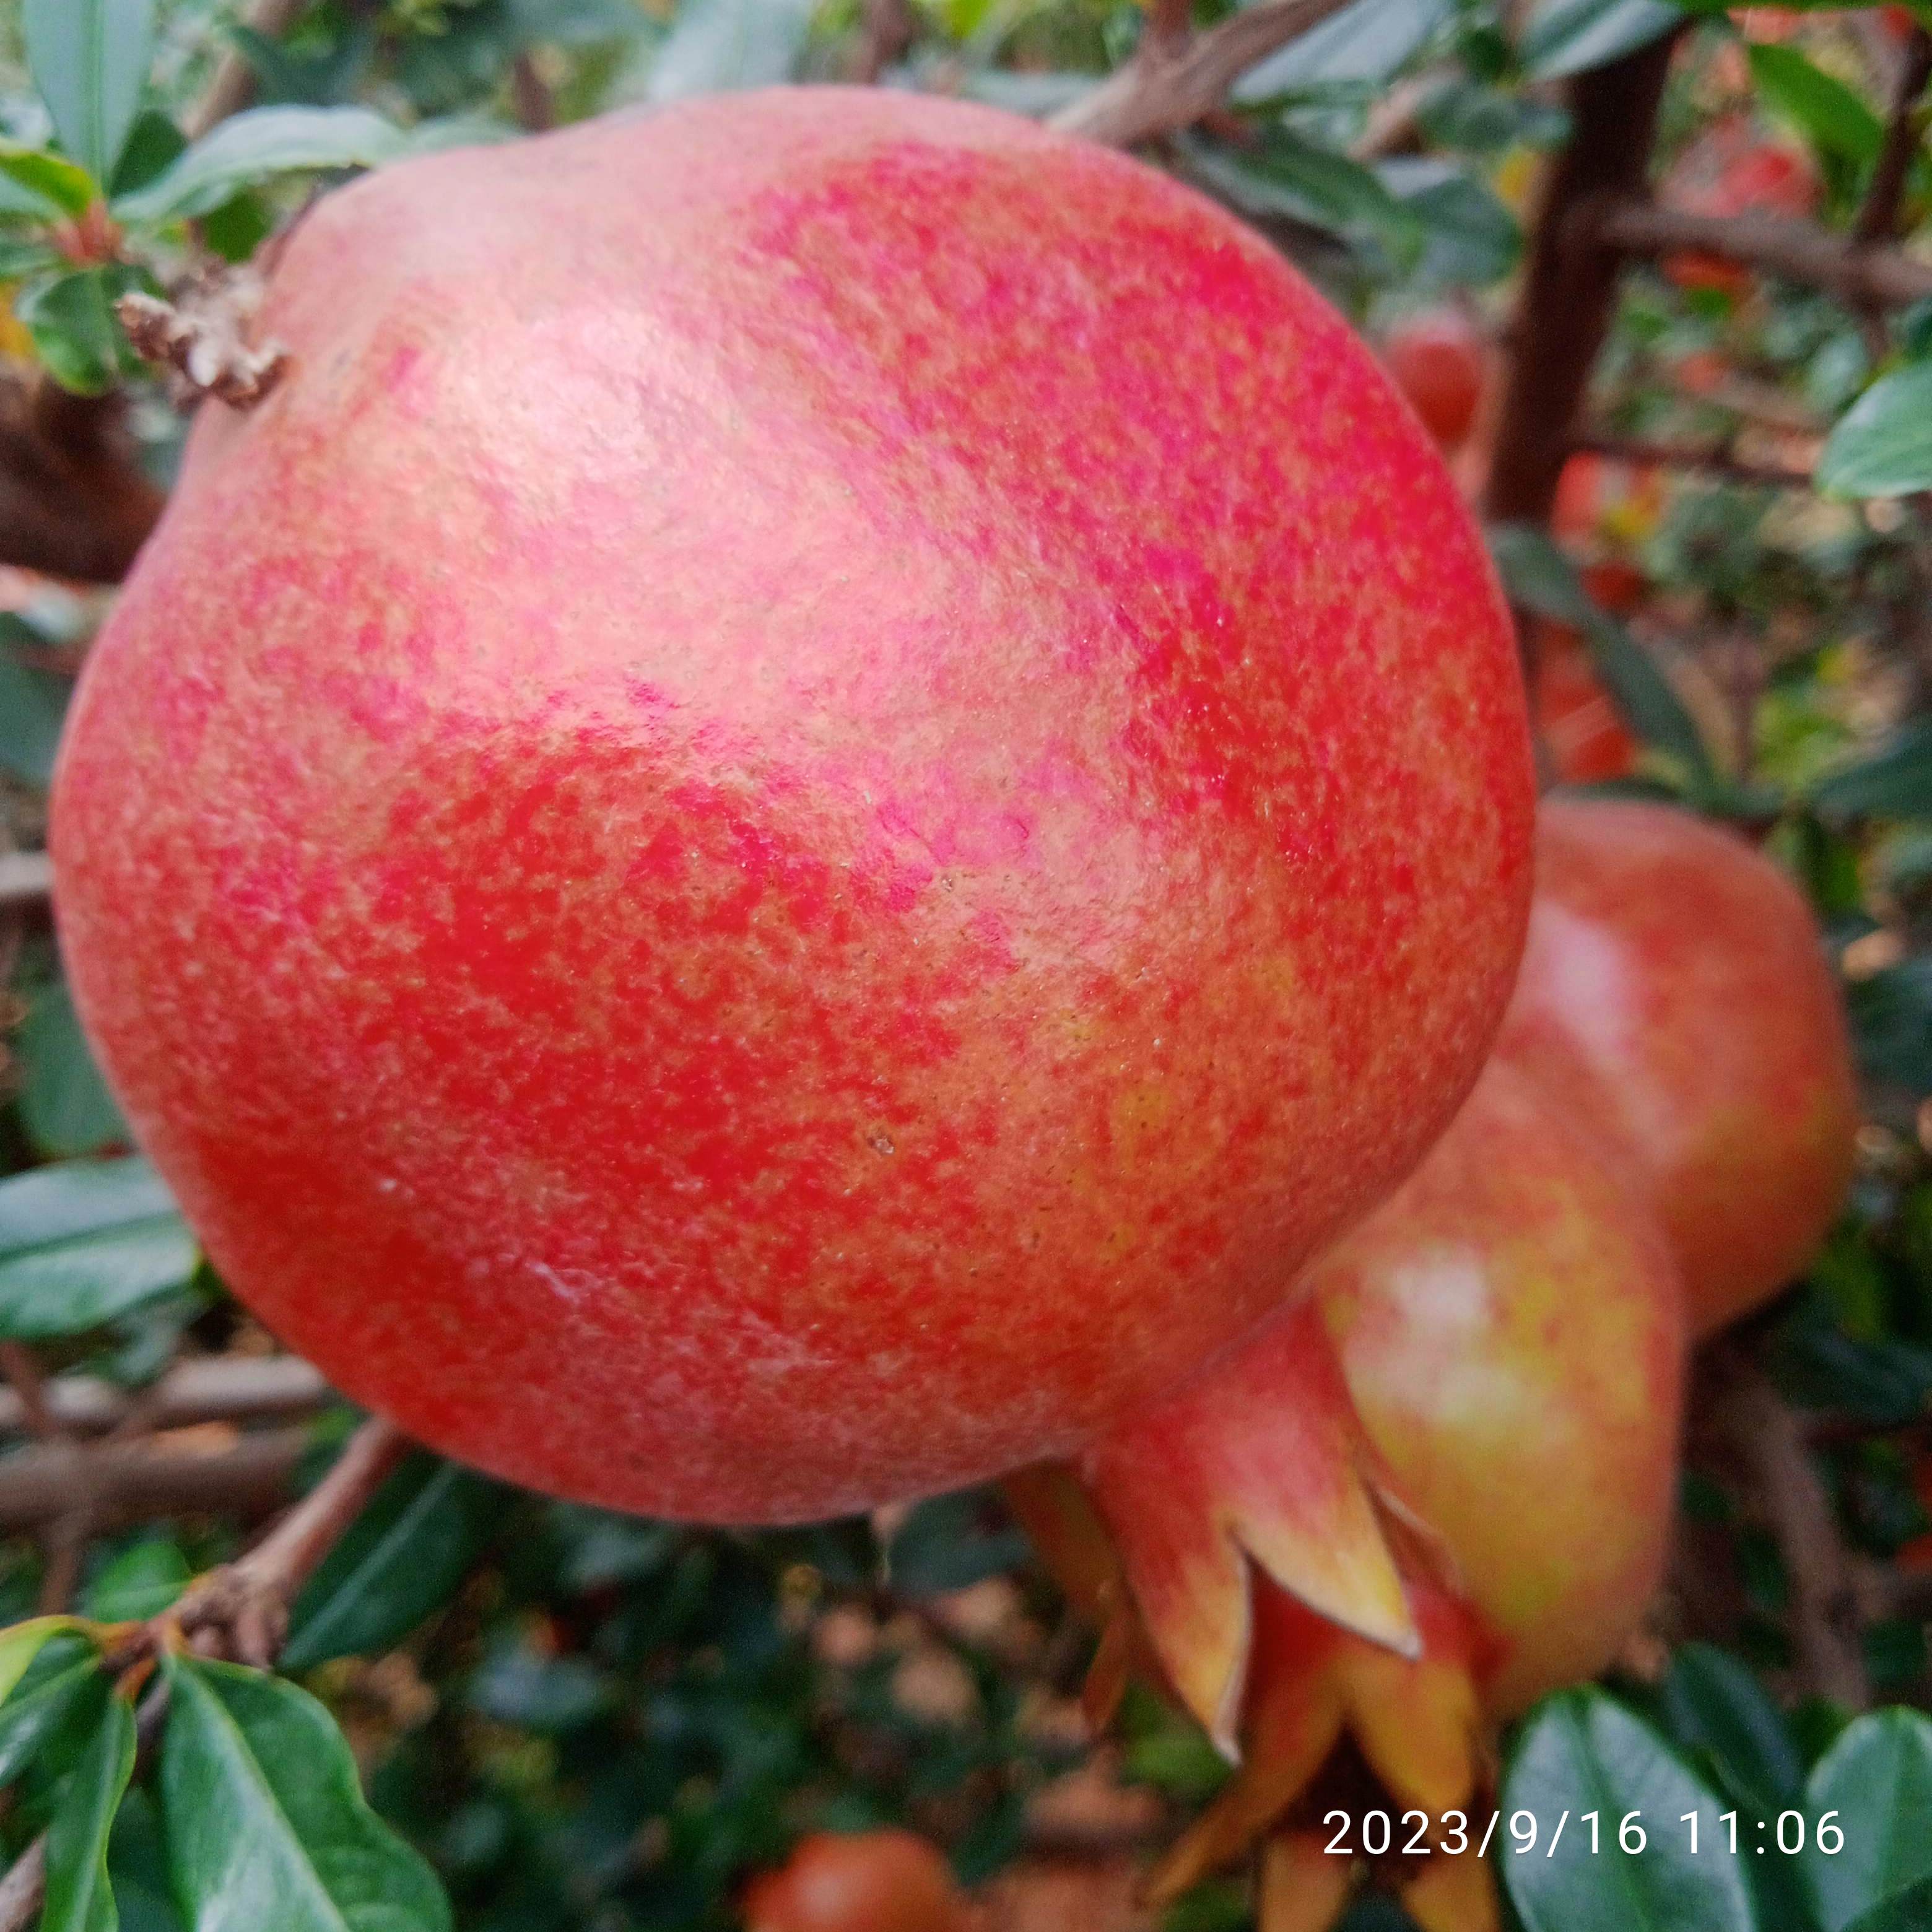
Label: Healthy